Suomi NPP

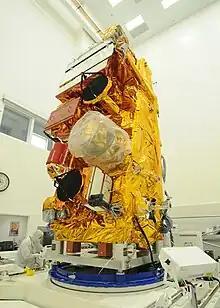
Suomi NPP in the cleanroom before launch

The Suomi NPP spacecraft has been built and integrated by BATC (Ball Aerospace and Technologies Corporation) of Boulder, Colorado (NASA/GSFC contract award in May 2002). The platform design is a variation of BCP 2000 (Ball Commercial Platform) bus of BATC of ICESat and CloudSat heritage. The spacecraft consists of an aluminum honeycomb structure.